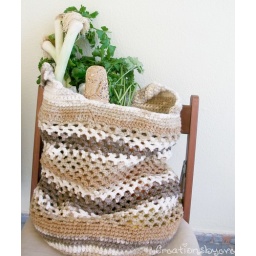
extra large market bag in earth tones (6)